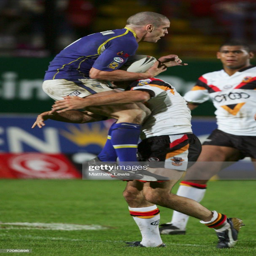
man is tackled as he claims a high ball during the match .